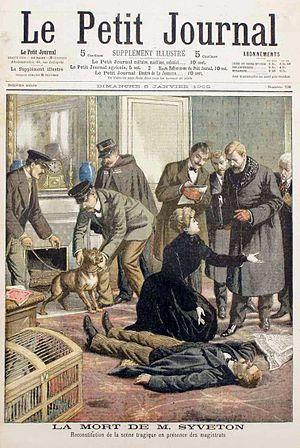
Cette page concerne l'année 1904 du calendrier grégorien.